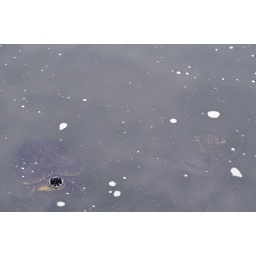
Momma and baby turtle in the water - background